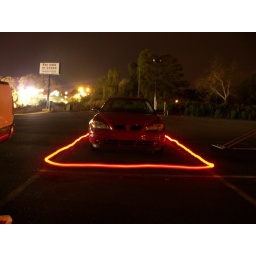
I traced the parking lot lines with a flashlight that had red tissue paper wrapped around it.